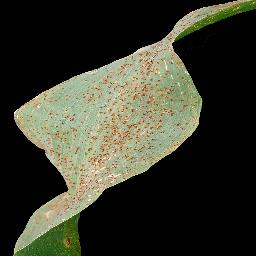
Label: Corn_(Maize)___Common_Rust